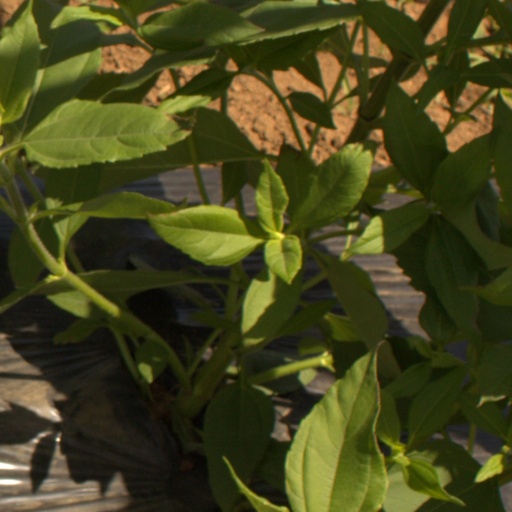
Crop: Jerusalem artichoke